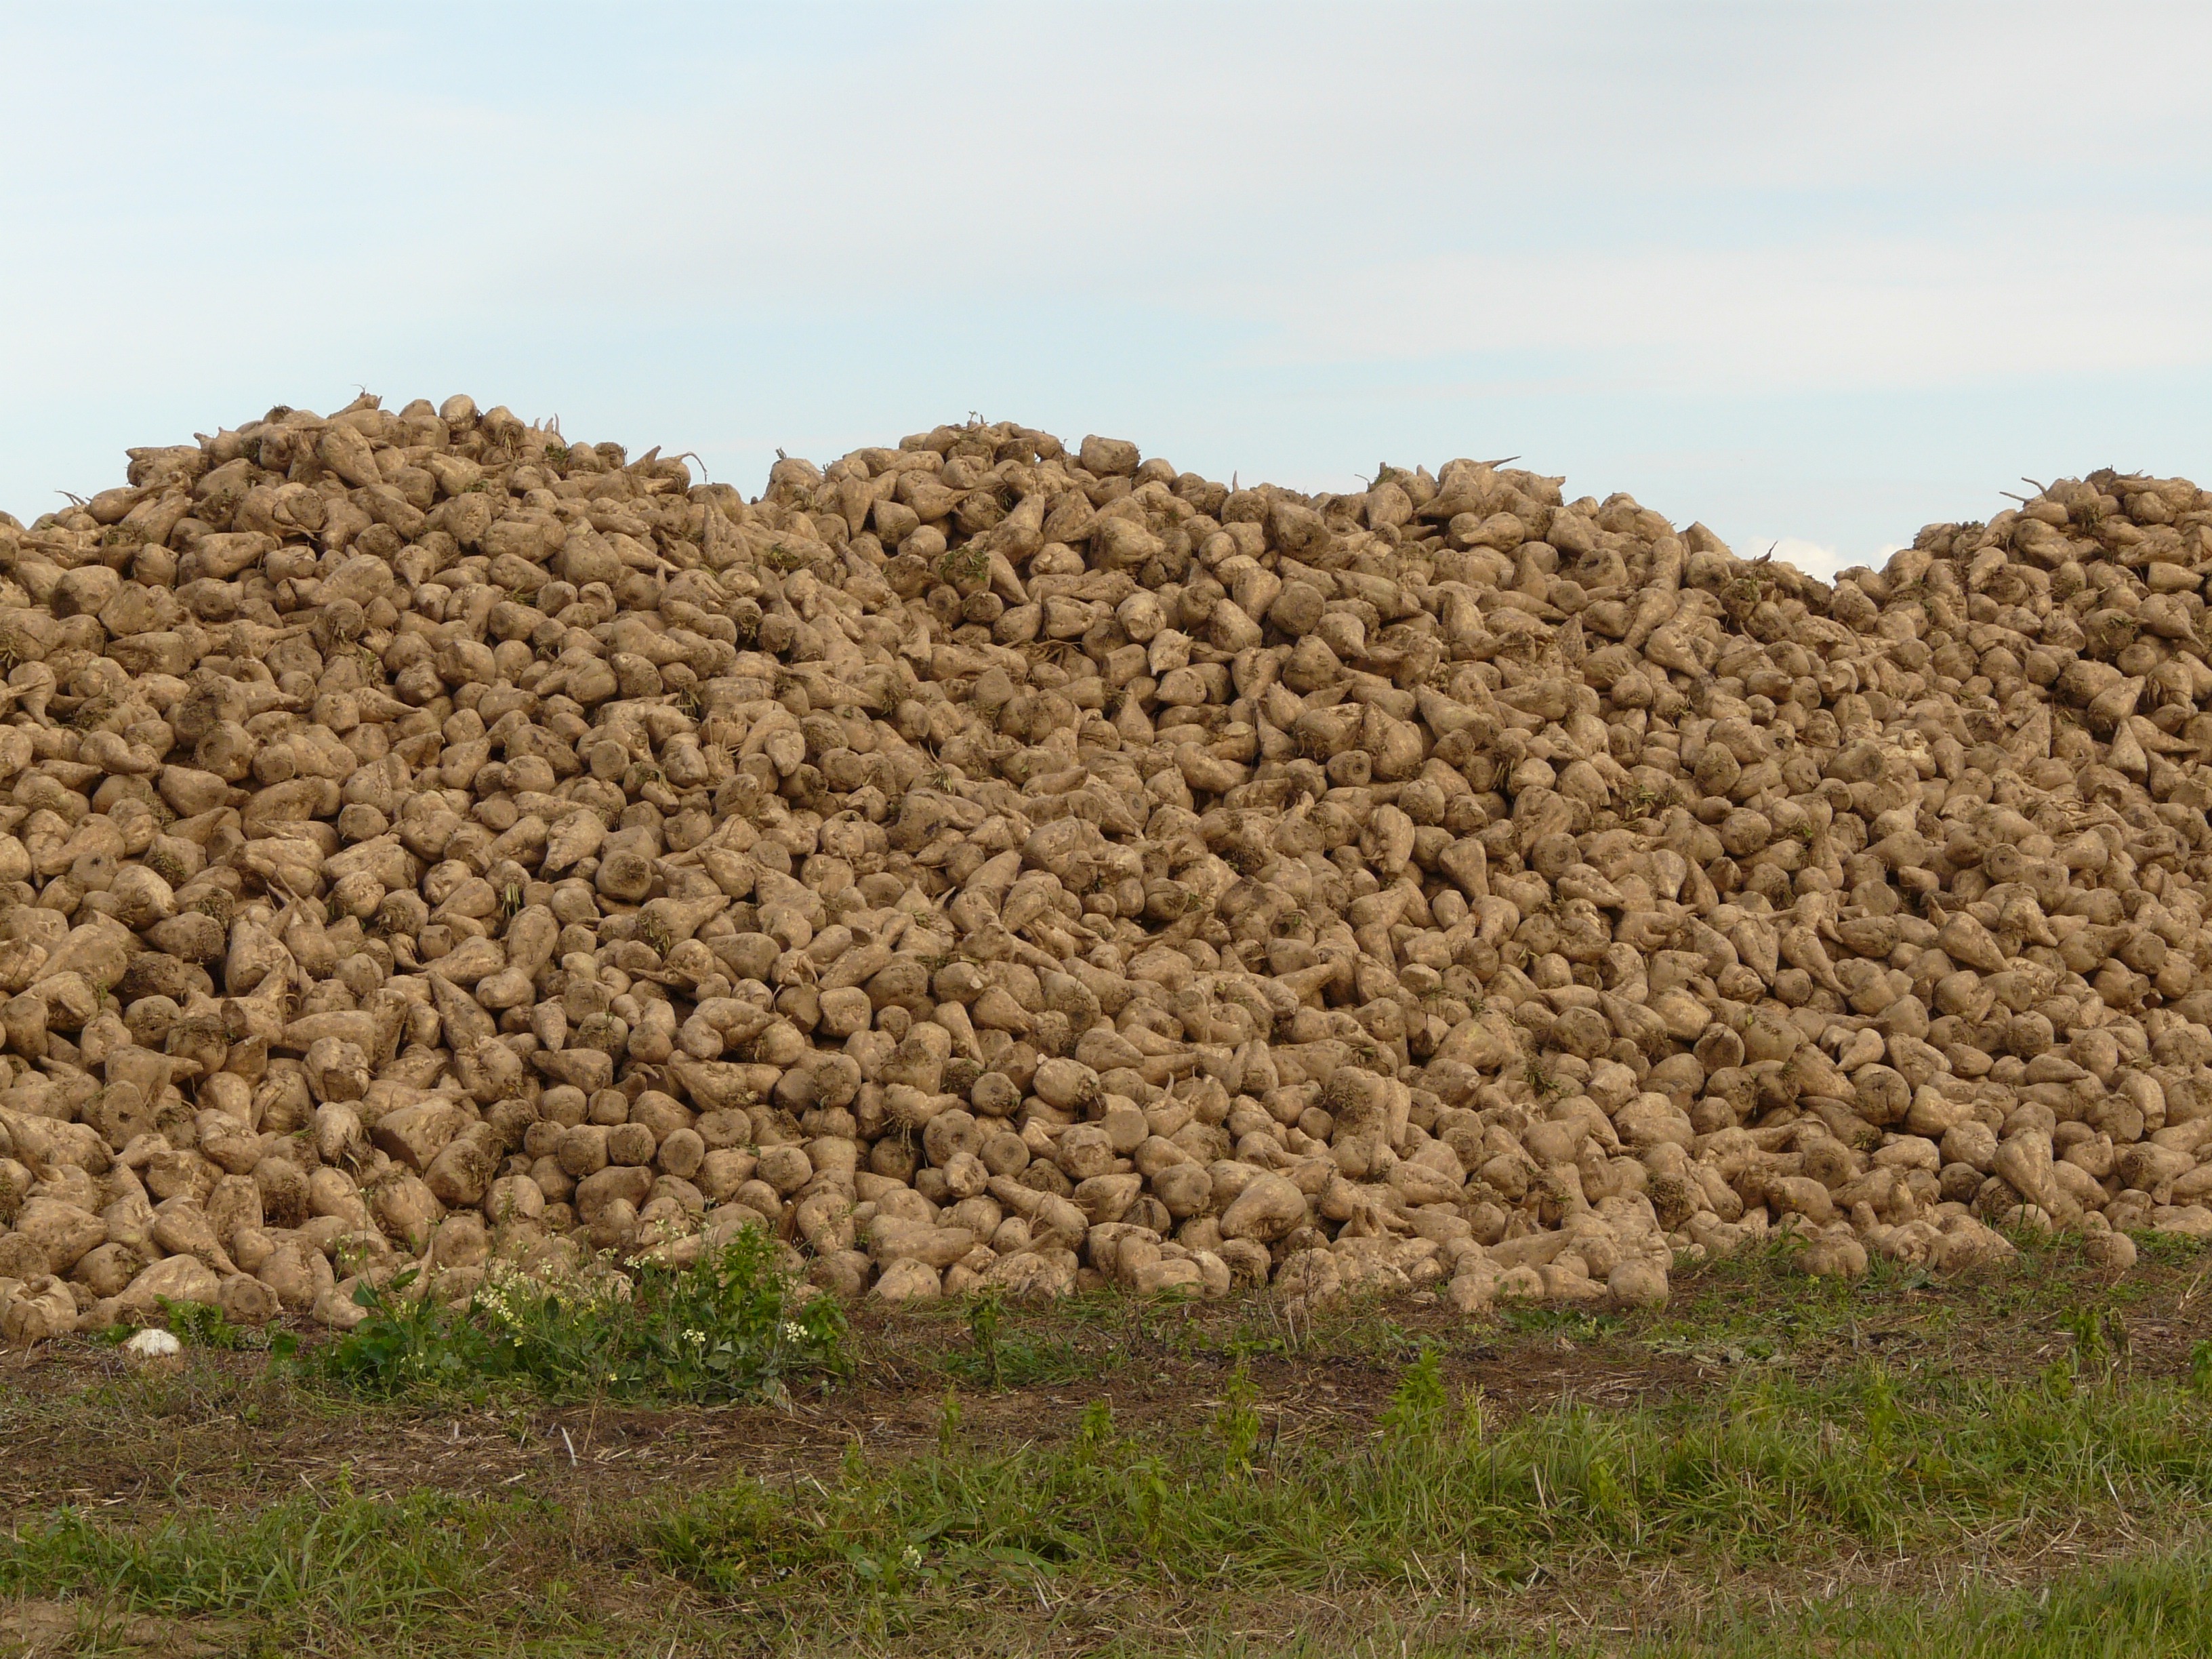
sand, rock, field, france, harvest, soil, agriculture, root, badlands, straw, plateau, culture, normandy, heap, wadi, mound, sugar beet, ancient history, grass family